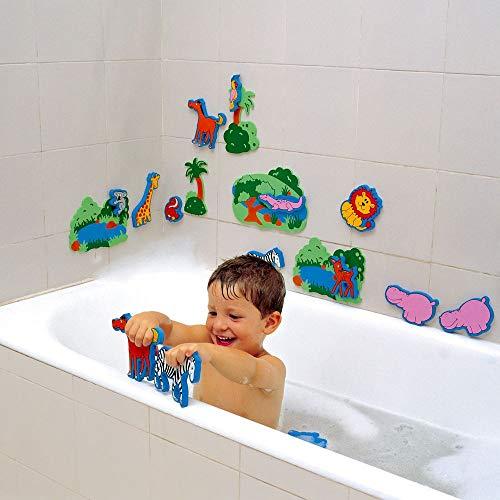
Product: Edushape Magic Creations Bath Play Set, Jungle Fun
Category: Toys & Games | Baby & Toddler Toys | Activity Play Centers
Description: IMAGINATIVE PLAY: Create fun scenes and develop imagination with sturdy foam pieces.
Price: $12.99